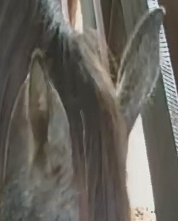
Face region: ears (position_of_ears)
Pain indicator: obviously_present